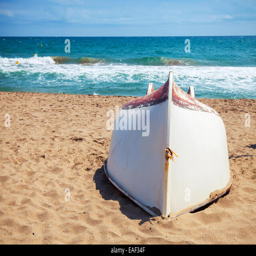
old white boat lays head over heels on the sandy beach , coast